Steve Davis (business)

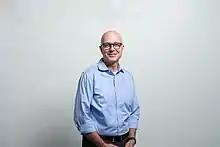

Steve Davis is a social activist, business executive and academic in the field of social innovation. He holds a faculty appointment at the Stanford Graduate School of Business teaching social innovation and currently serves as Senior Strategic Advisor and Interim Director China Country Office at the Bill & Melinda Gates Foundation. He is also a Distinguished Fellow at the World Economic Forum, is a member of the Council on Foreign Relations, and serves on several boards and advisory groups. He also serves as the co-chair of the World Health Organization's Digital Health Technical Advisory Group. Steve is the author of "Undercurrents: Channeling Outrage to Spark Practical Activism," published by Wiley October 6, 2020, which won a Gold Star award from Axiom Books. He lives with his family in Seattle, Washington.